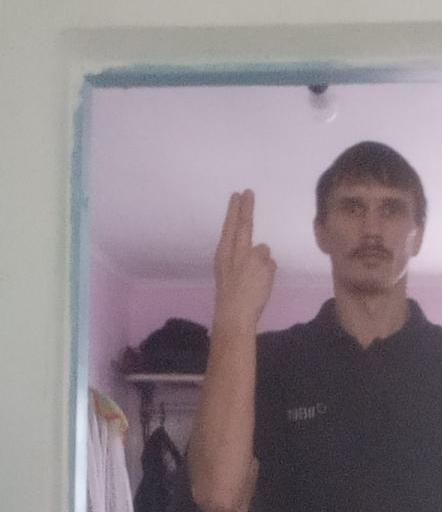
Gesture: two_up_inverted